Deported (film)

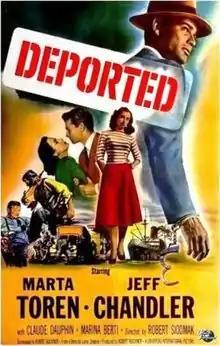
Theatrical release poster

Deported is a 1950 American crime film noir directed by Robert Siodmak and starring Märta Torén, Jeff Chandler and Claude Dauphin. It was made and distributed by Universal Pictures.